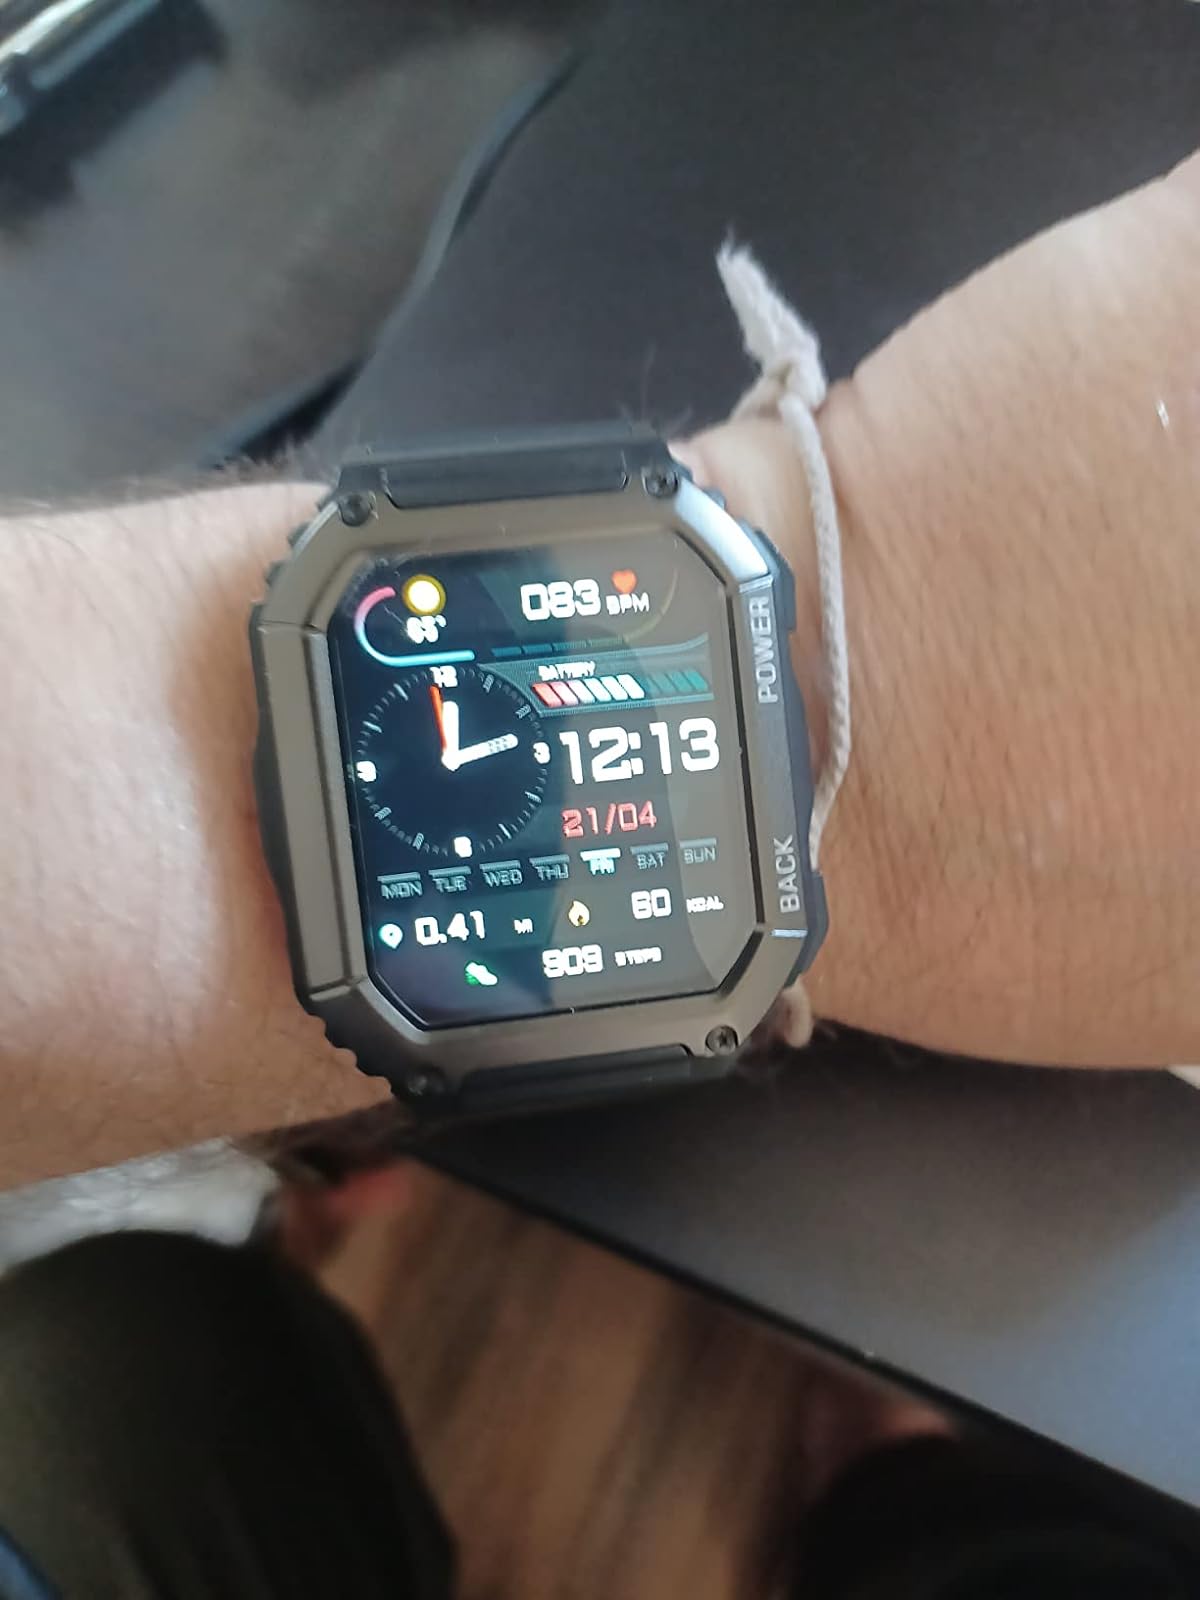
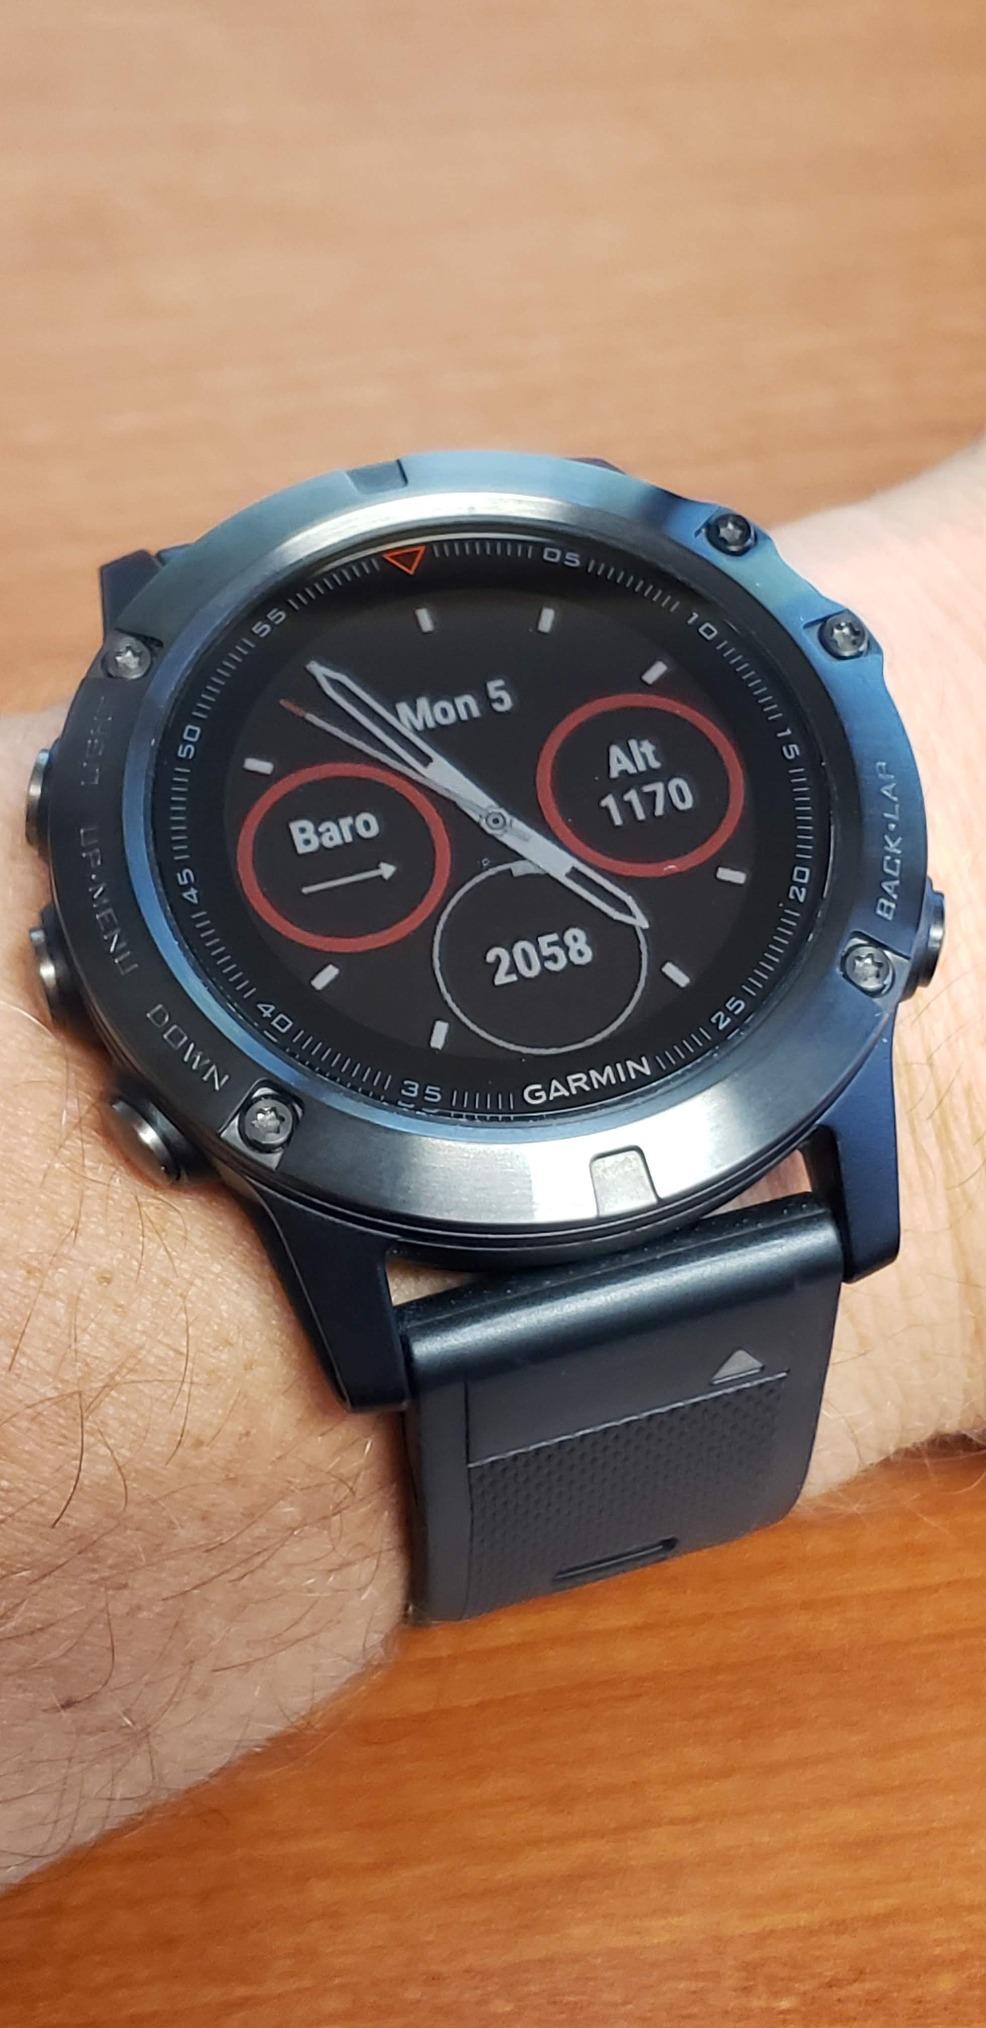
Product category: smartwatch
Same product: no